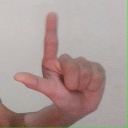
अक्षर: ल